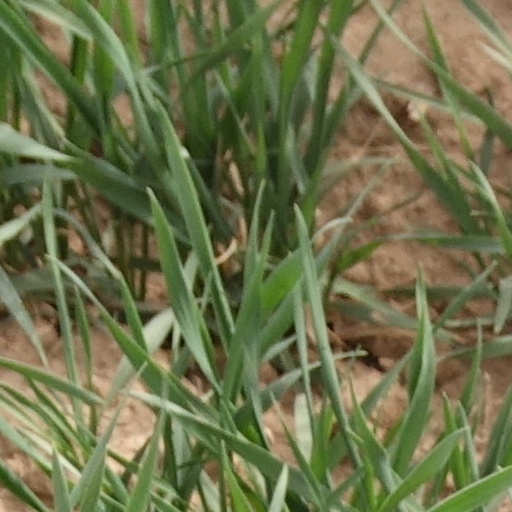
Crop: wheat